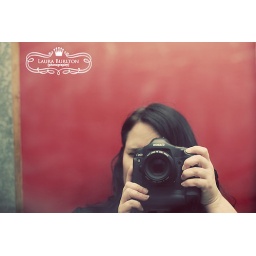
Self portrait in red bathroom with camera